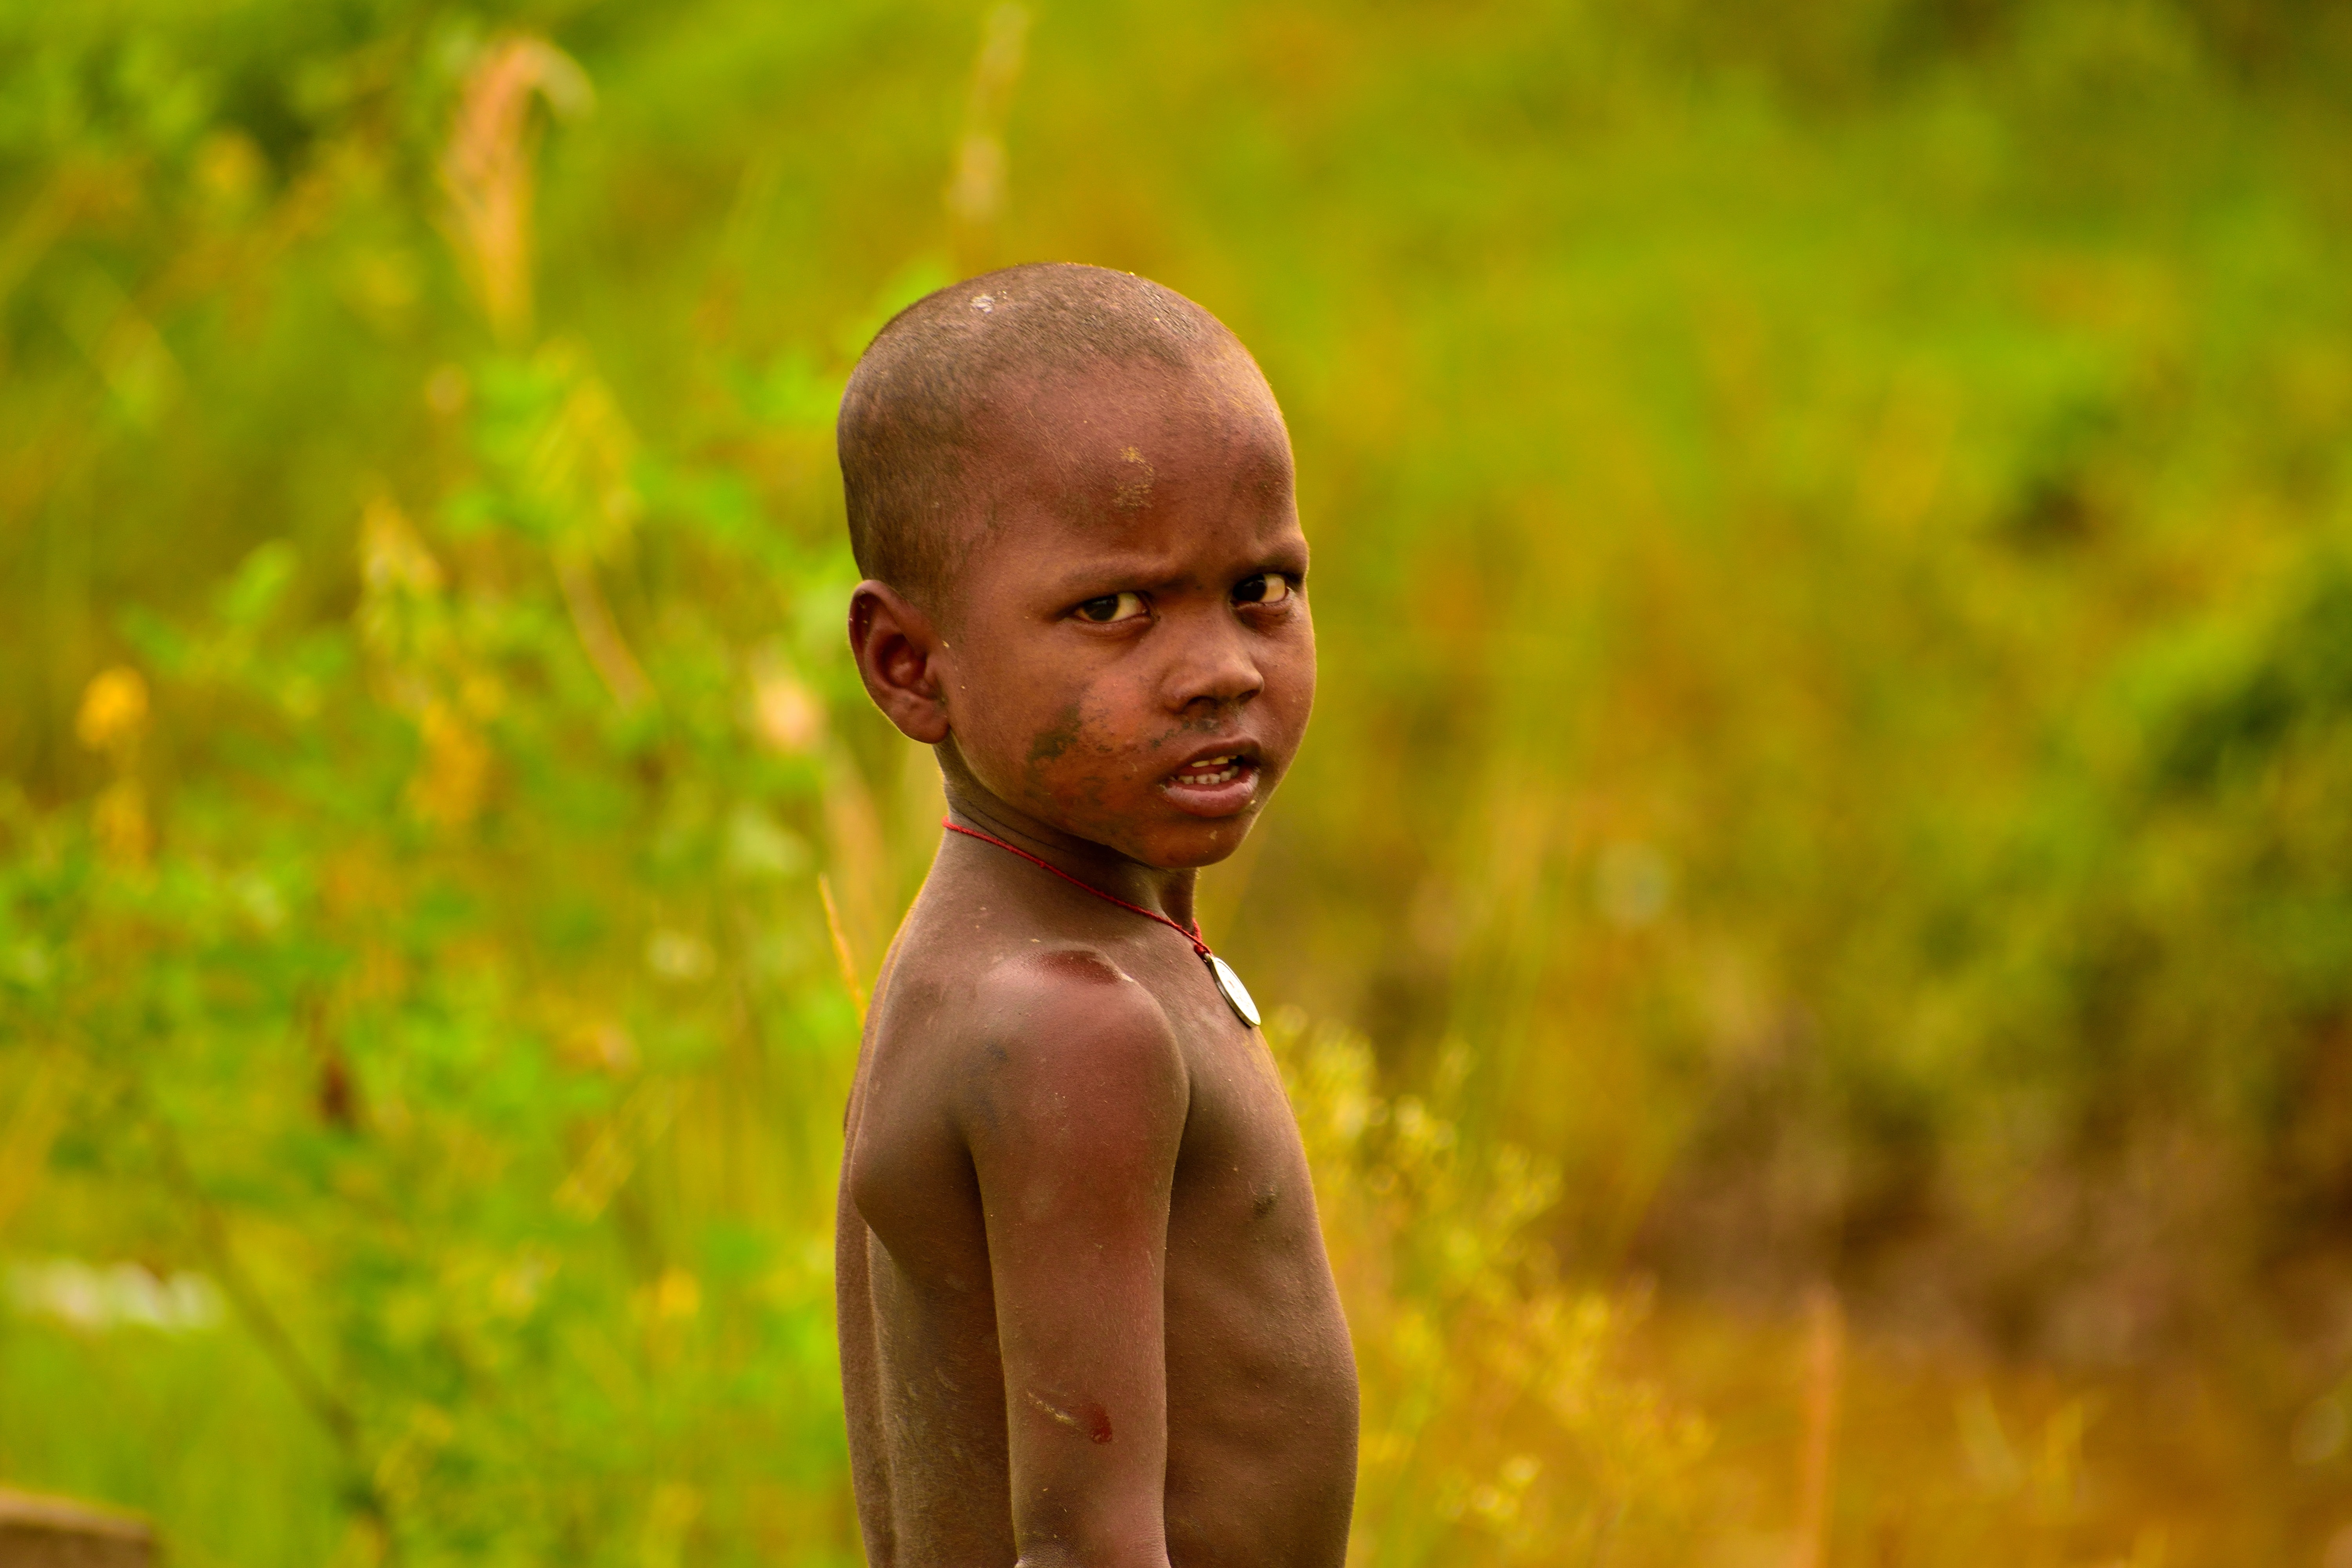
face, nature, green, person, grass, male, child, leaf, boy, human, sunlight, field, soil, smile, happiness, tree, plant, fun, meadow, landscape